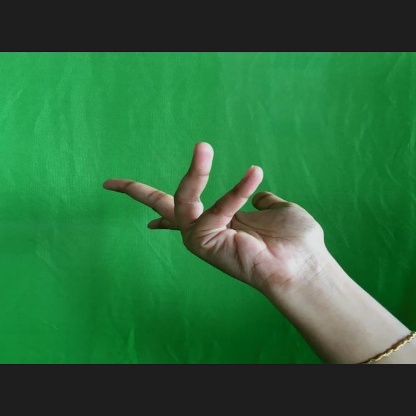
Mudra: Alapadmam